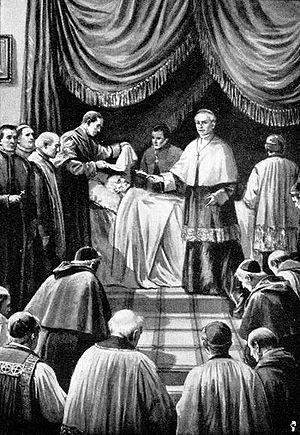
Le camerlingue de la Sainte Église romaine est le cardinal placé à la tête de la Chambre apostolique, service de la Curie romaine chargé des biens temporels du Saint-Siège pendant la période sede vacante du pouvoir pontifical, conformément aux dispositions de la Constitution apostolique Universi Dominici gregis sur la vacance du siège apostolique et l'élection du Pontife romain. Le camerlingue actuel est le cardinal Kevin Farrell, nommé à ce poste par François le 14 février 2019.
Chargée depuis le XIᵉ siècle de l'administration financière, la Chambre apostolique, à la tête de laquelle se trouve le cardinal camerlingue de la Sainte Église romaine, avec la collaboration du prélat vice-camerlingue et des autres prélats de la chambre, est devenue au XIXᵉ siècle un tribunal pour l'État pontifical. Ce service de la Curie romaine est chargé depuis le pape Pie X des biens et droits temporels du Saint-Siège, qui exerce surtout ses fonctions pendant la vacance du Siège apostolique, conformément à la constitution apostolique Universi Dominici Gregis relative à la vacance du siège apostolique et à l'élection du Souverain pontife.